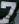
Number: 7